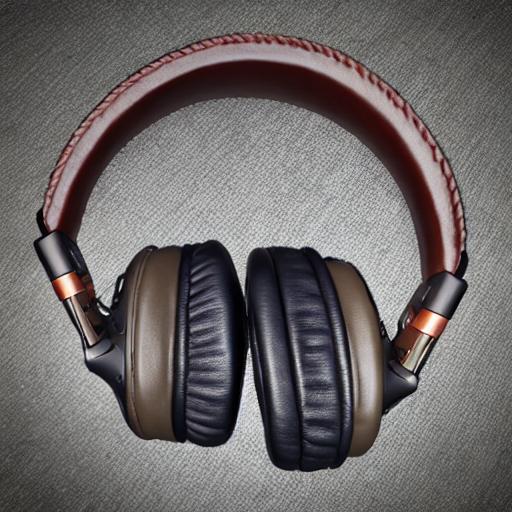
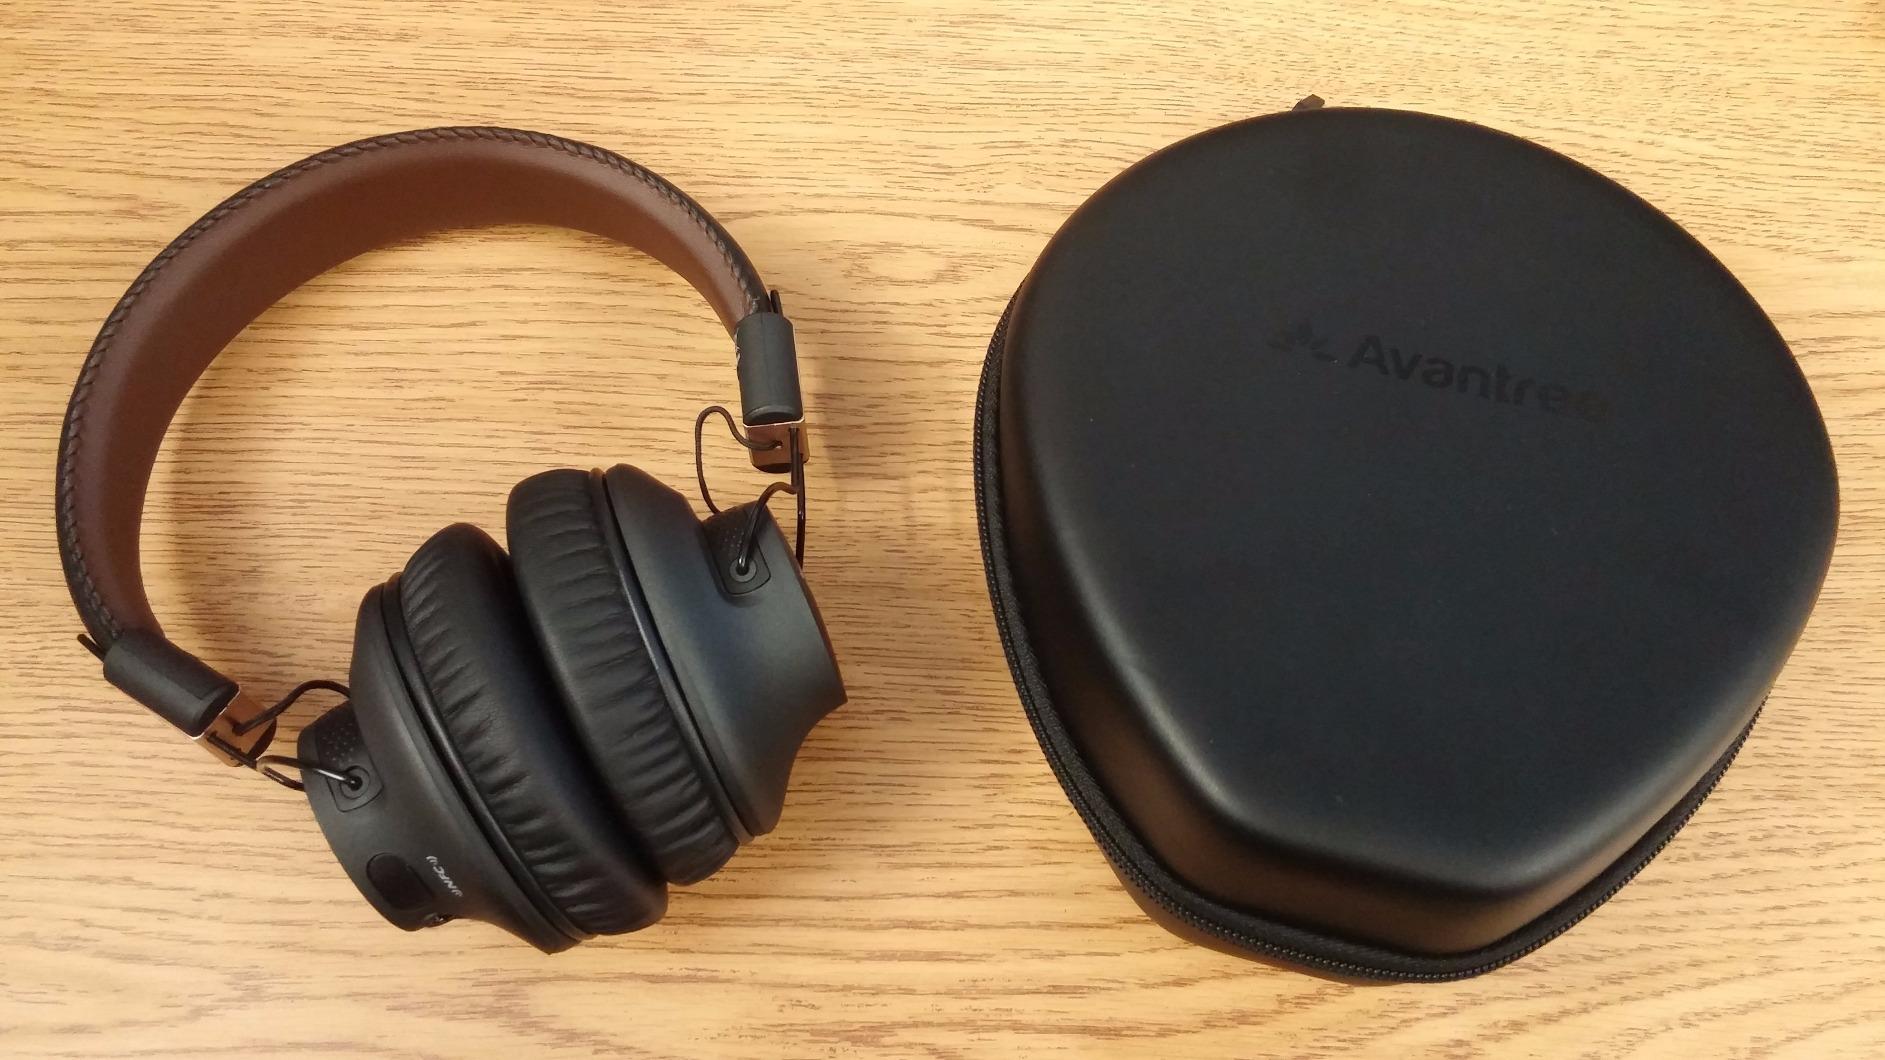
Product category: headphones
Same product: no